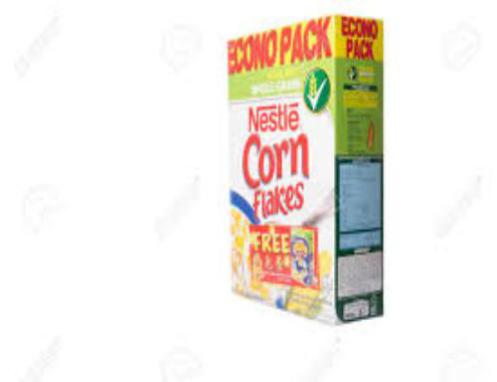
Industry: Food